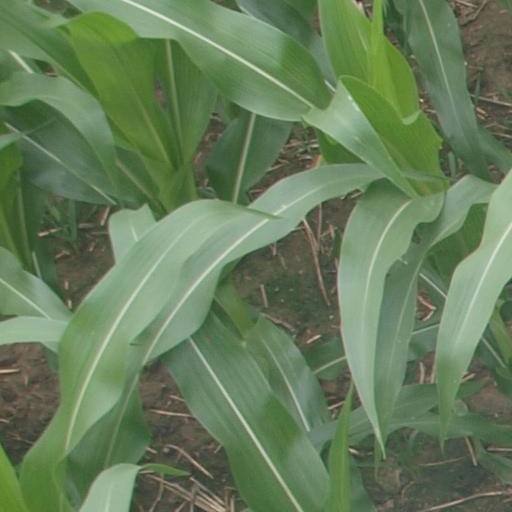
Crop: maize; corn